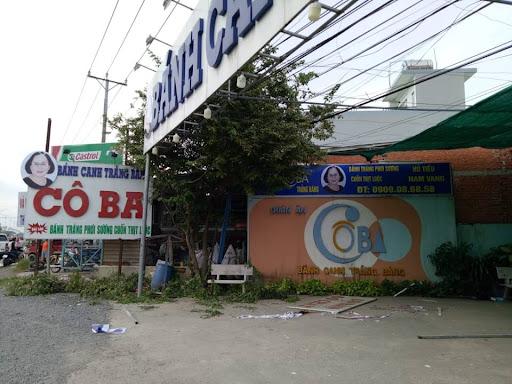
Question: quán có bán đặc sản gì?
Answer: quán có bán bánh tránh phơi sương cuốn thịt luộc